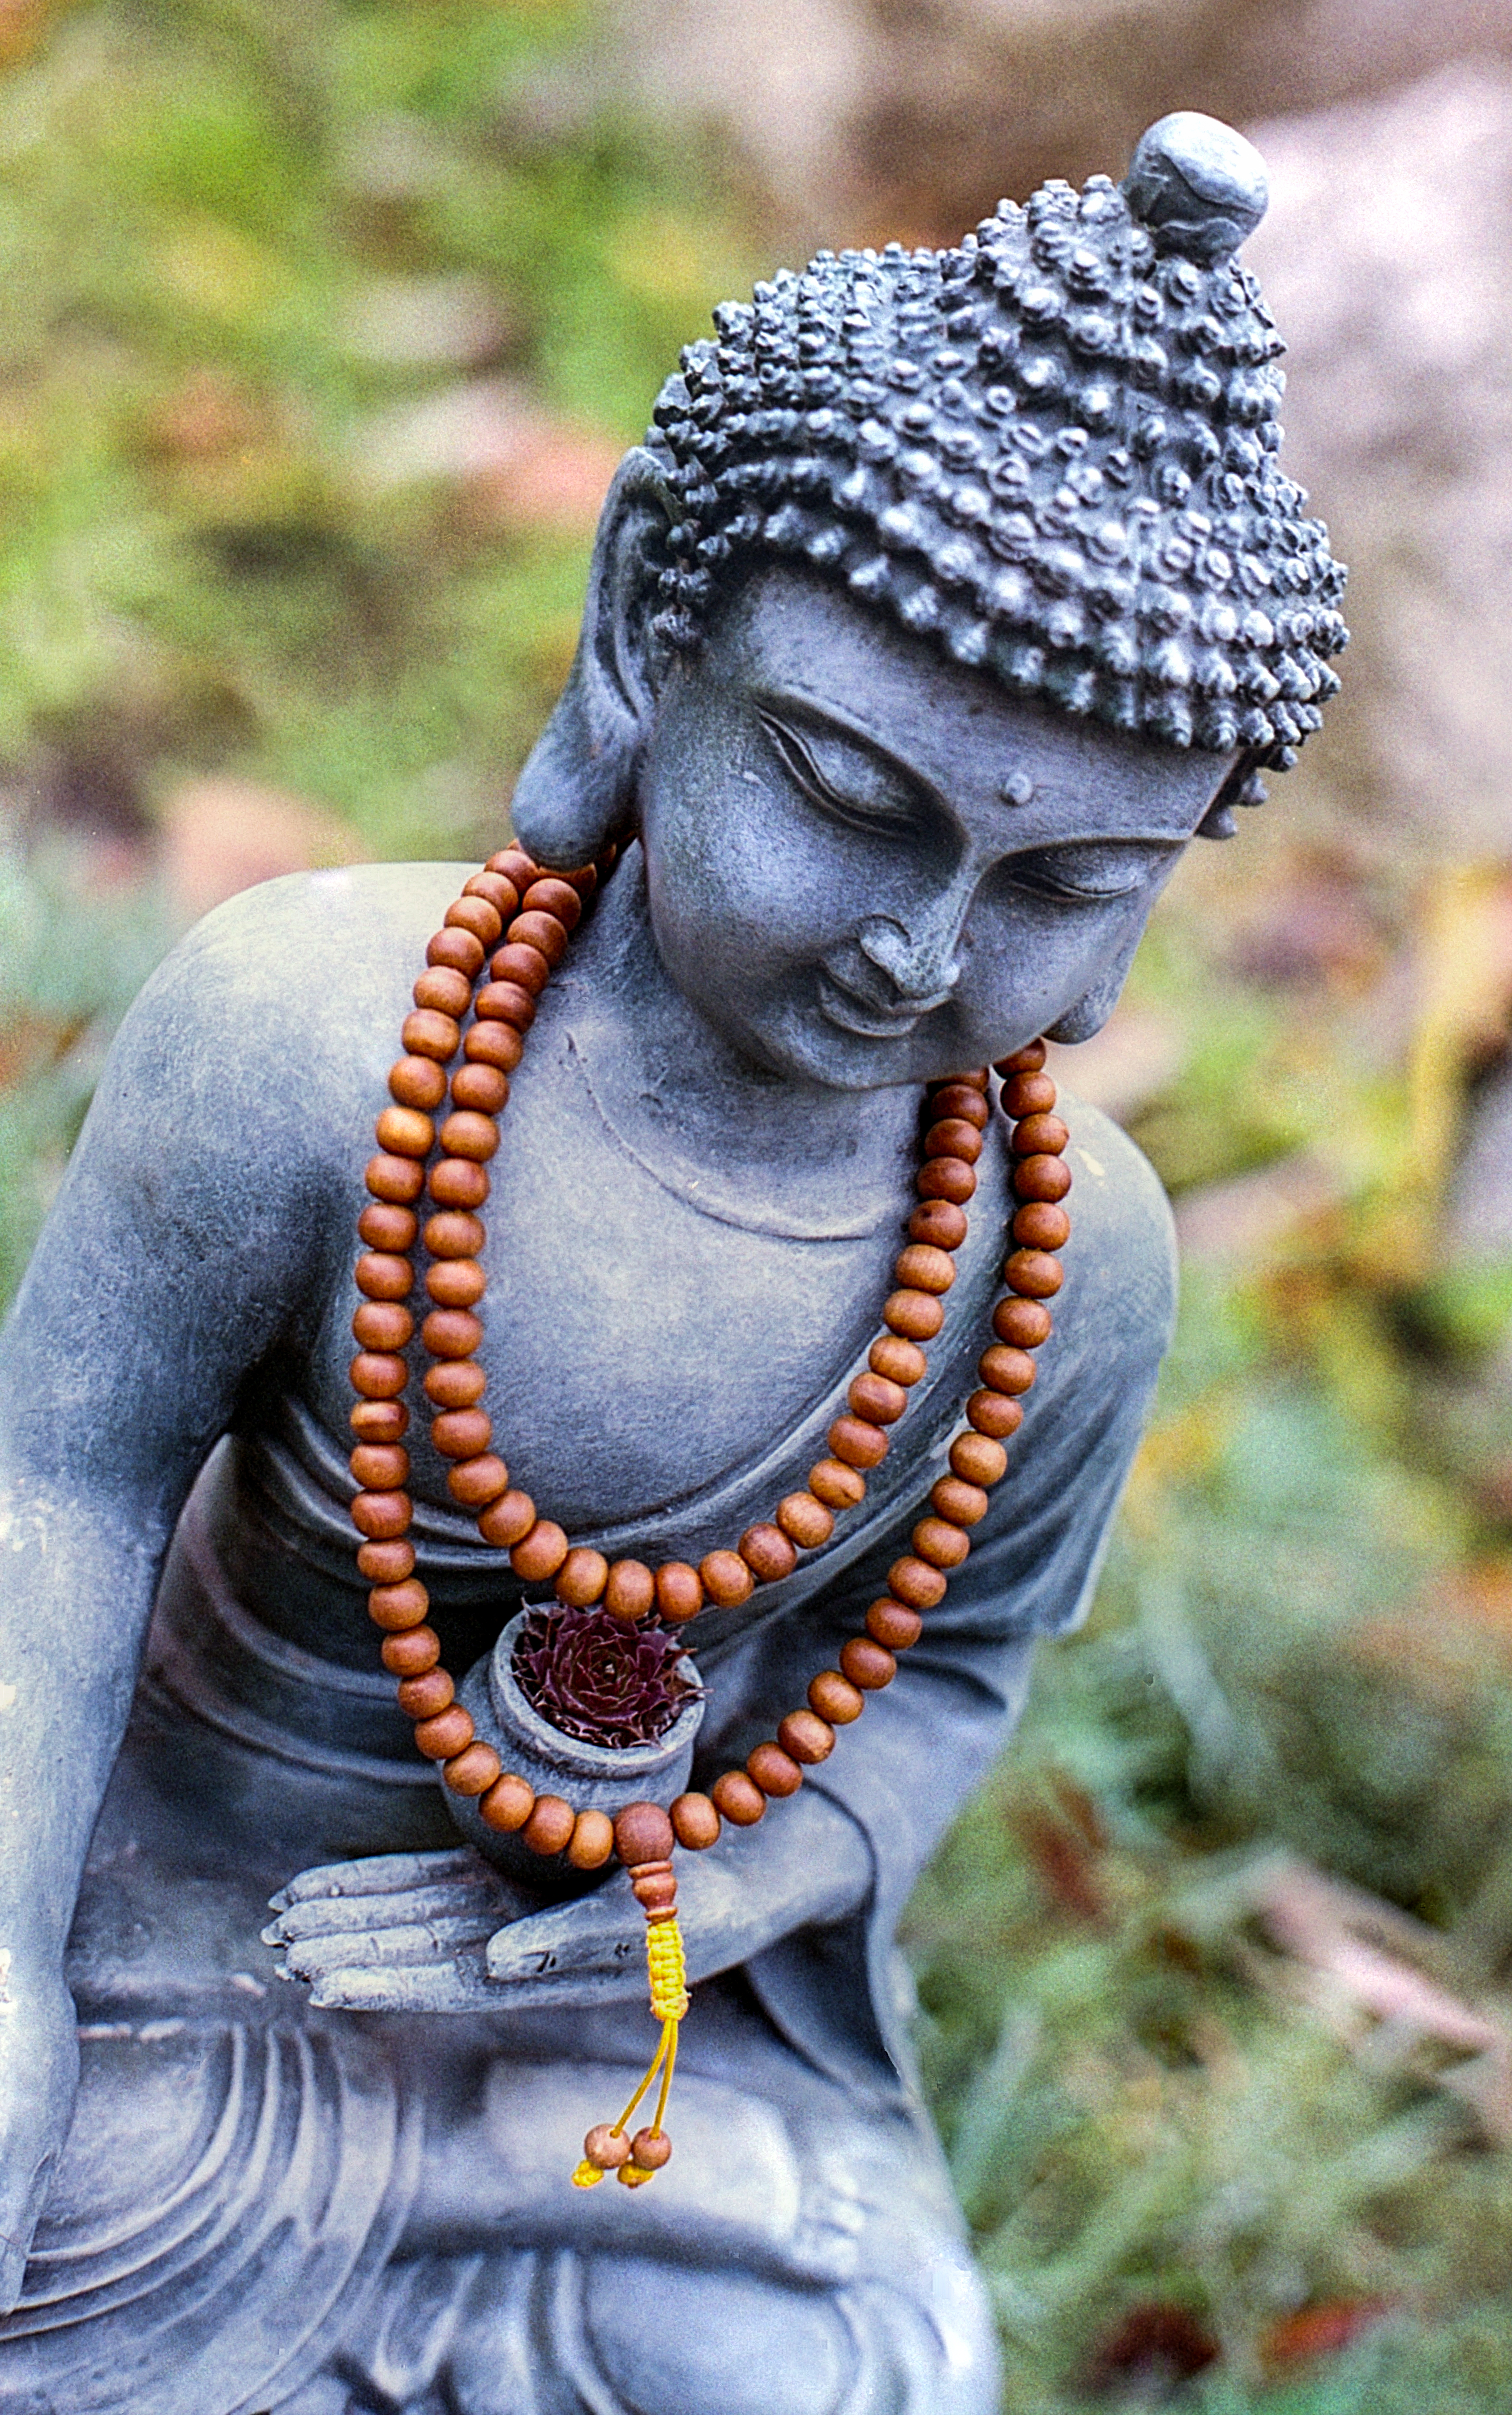
bokeh, film, monument, statue, calm, buddhist, tribe, sculpture, art, 50mm, f14, focus, meditation, temple, buddha, carving, fuji, expired, superia, awareness, minolta, rokkor, mala, xg1, stacking, mythology